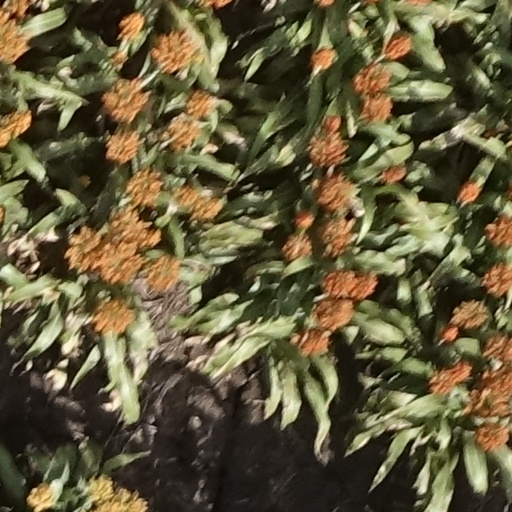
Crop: sorghum